Medininkai

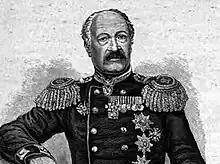

In the early 1650s the church underwent major rehaul; it was financially supported by the royal secretary Dymitr Karp. In 1654 a rare away sitting of the Vilnius County sejmik took place in Medininkai. However, soon afterwards the town suffered the largest disaster until then. The war between the Lithuanian-Polish state and Muscovy broke out in 1654. In 1655 the Muscovite army seized most of eastern and central Lithuania and entered Vilnius; the occupation lasted until 1660. Its results were tragic; the Muscovite troops inflicted massive damage upon the area, not only by total destruction of numerous settlements, but also by abducting great share of the population into Russia. It is known that the population of Vilnius shrank from 40 to 5 thousand, though it is not clear what was the demographic loss suffered by Medininkai. It was probably enormous, as in the 1660s and 1670s there were very few children baptised in the parish church every year.